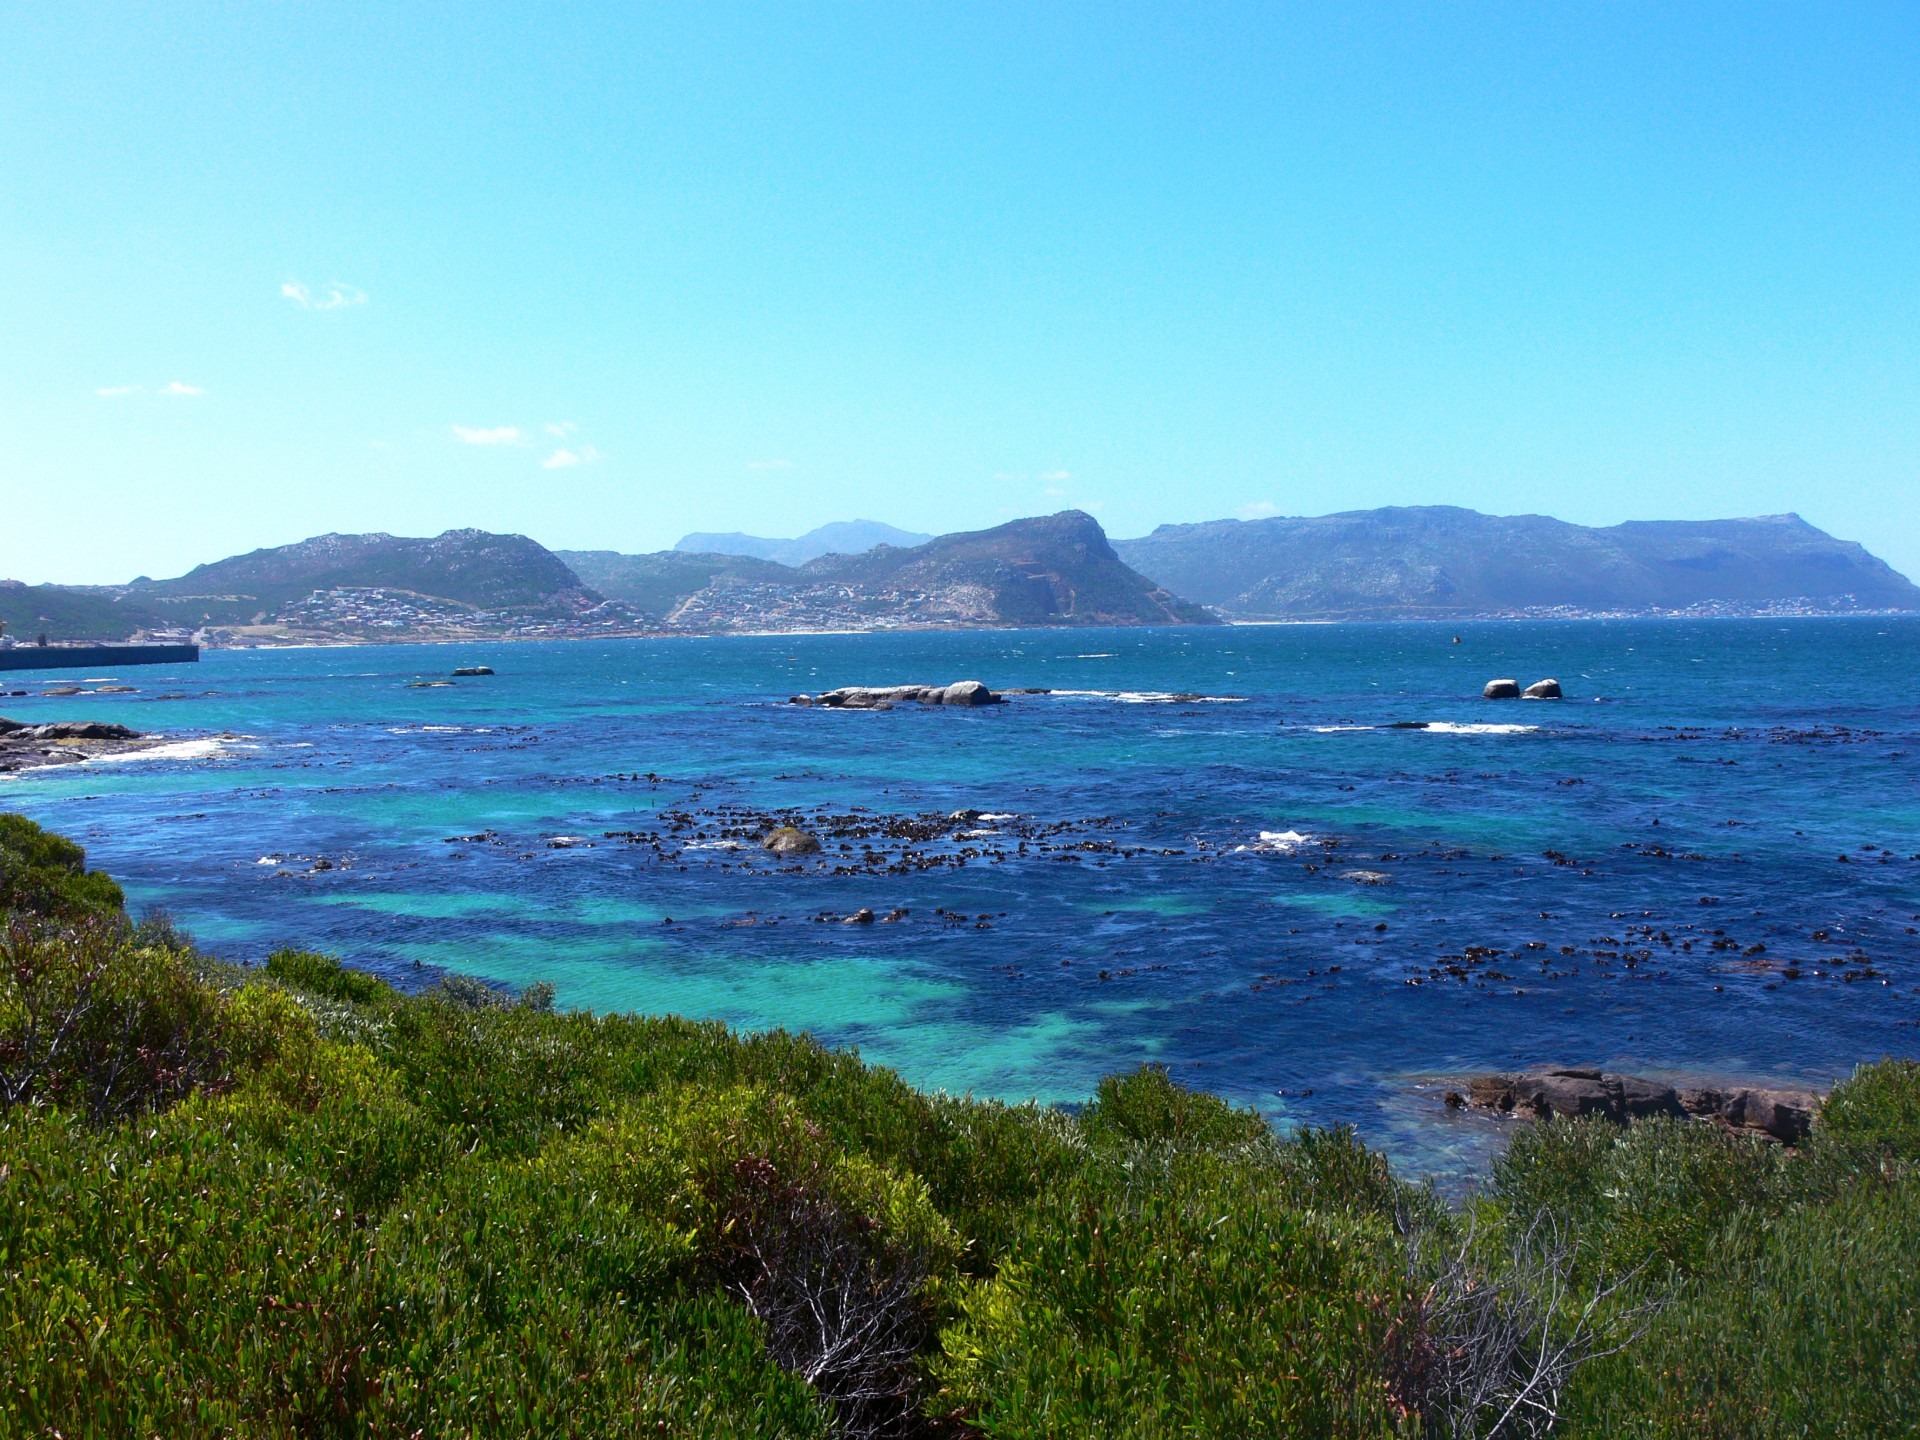
beach, sea, coast, water, ocean, sky, sun, shore, cliff, cove, tranquil, tropical, peaceful, seaweed, lagoon, calm, bay, island, blue, terrain, body of water, rocks, waves, boulders, loch, cape, islet, landform, geographical feature